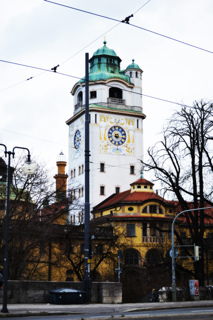
A large clock tower by a train station.